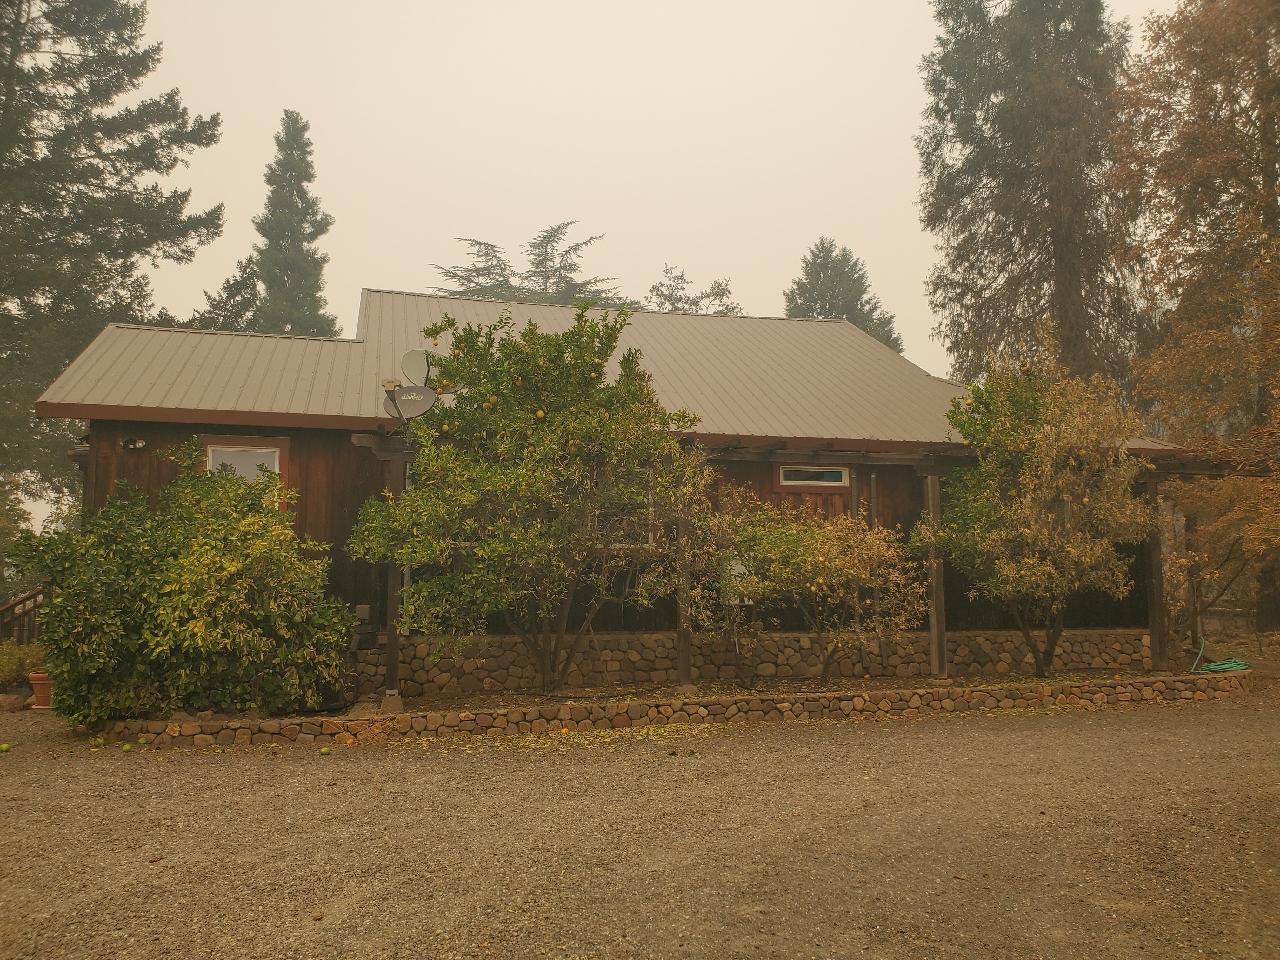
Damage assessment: no_damage